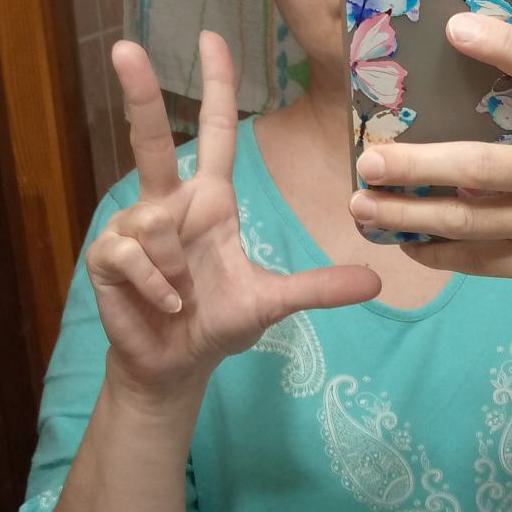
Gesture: three2